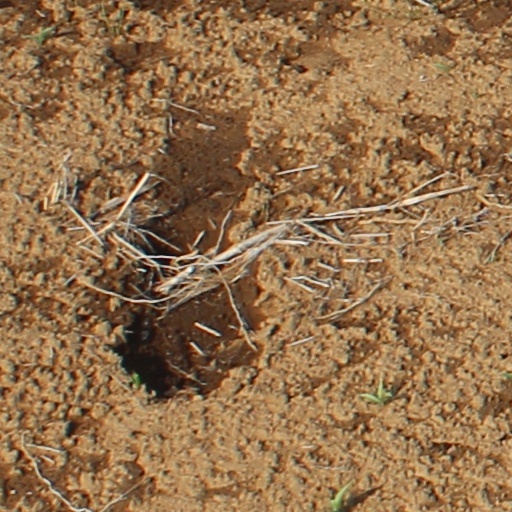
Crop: wheat